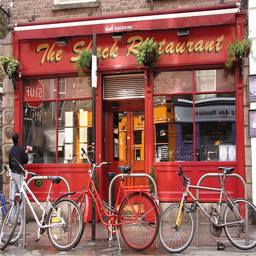
Several vintage bikes are parked outside a restaurant designed with a nostalgic look.
Bikes parked outside of a restaurant with red siding.
Three bicycles are parked outside of the bright red "Shack" restaurant.
man cleans window with bicycles lined up
Several bikes are locked in front of a restaurant.